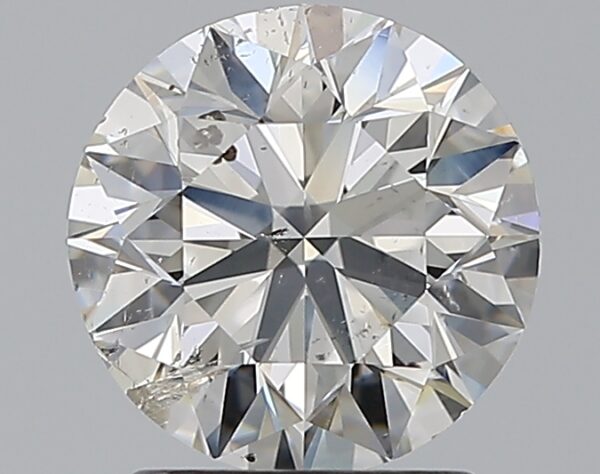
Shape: round
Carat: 1.7
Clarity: SI2
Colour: F
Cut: EX
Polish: EX
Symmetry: EX
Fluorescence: ST
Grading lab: IGI
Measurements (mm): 7.61 x 7.55 x 4.76